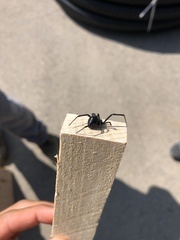
Species: Lactrodectus_hesperus